Glasgow College of Nautical Studies

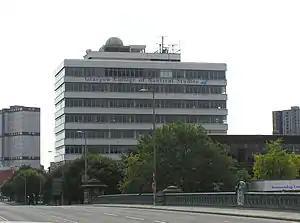
The Glasgow College of Nautical Studies, viewed from the north bank of the Clyde

Glasgow College of Nautical Studies was a further education college of nautical and maritime studies, and a provider of marine and offshore training courses. On 26 March 2009, it was announced that the college would merge with the Central College and Glasgow Metropolitan College. In 2010, the merger was completed the college was absorbed into the City of Glasgow College. Degree courses, in subjects including Naval Architecture and Marine Engineering, were offered in association with the University of Strathclyde.